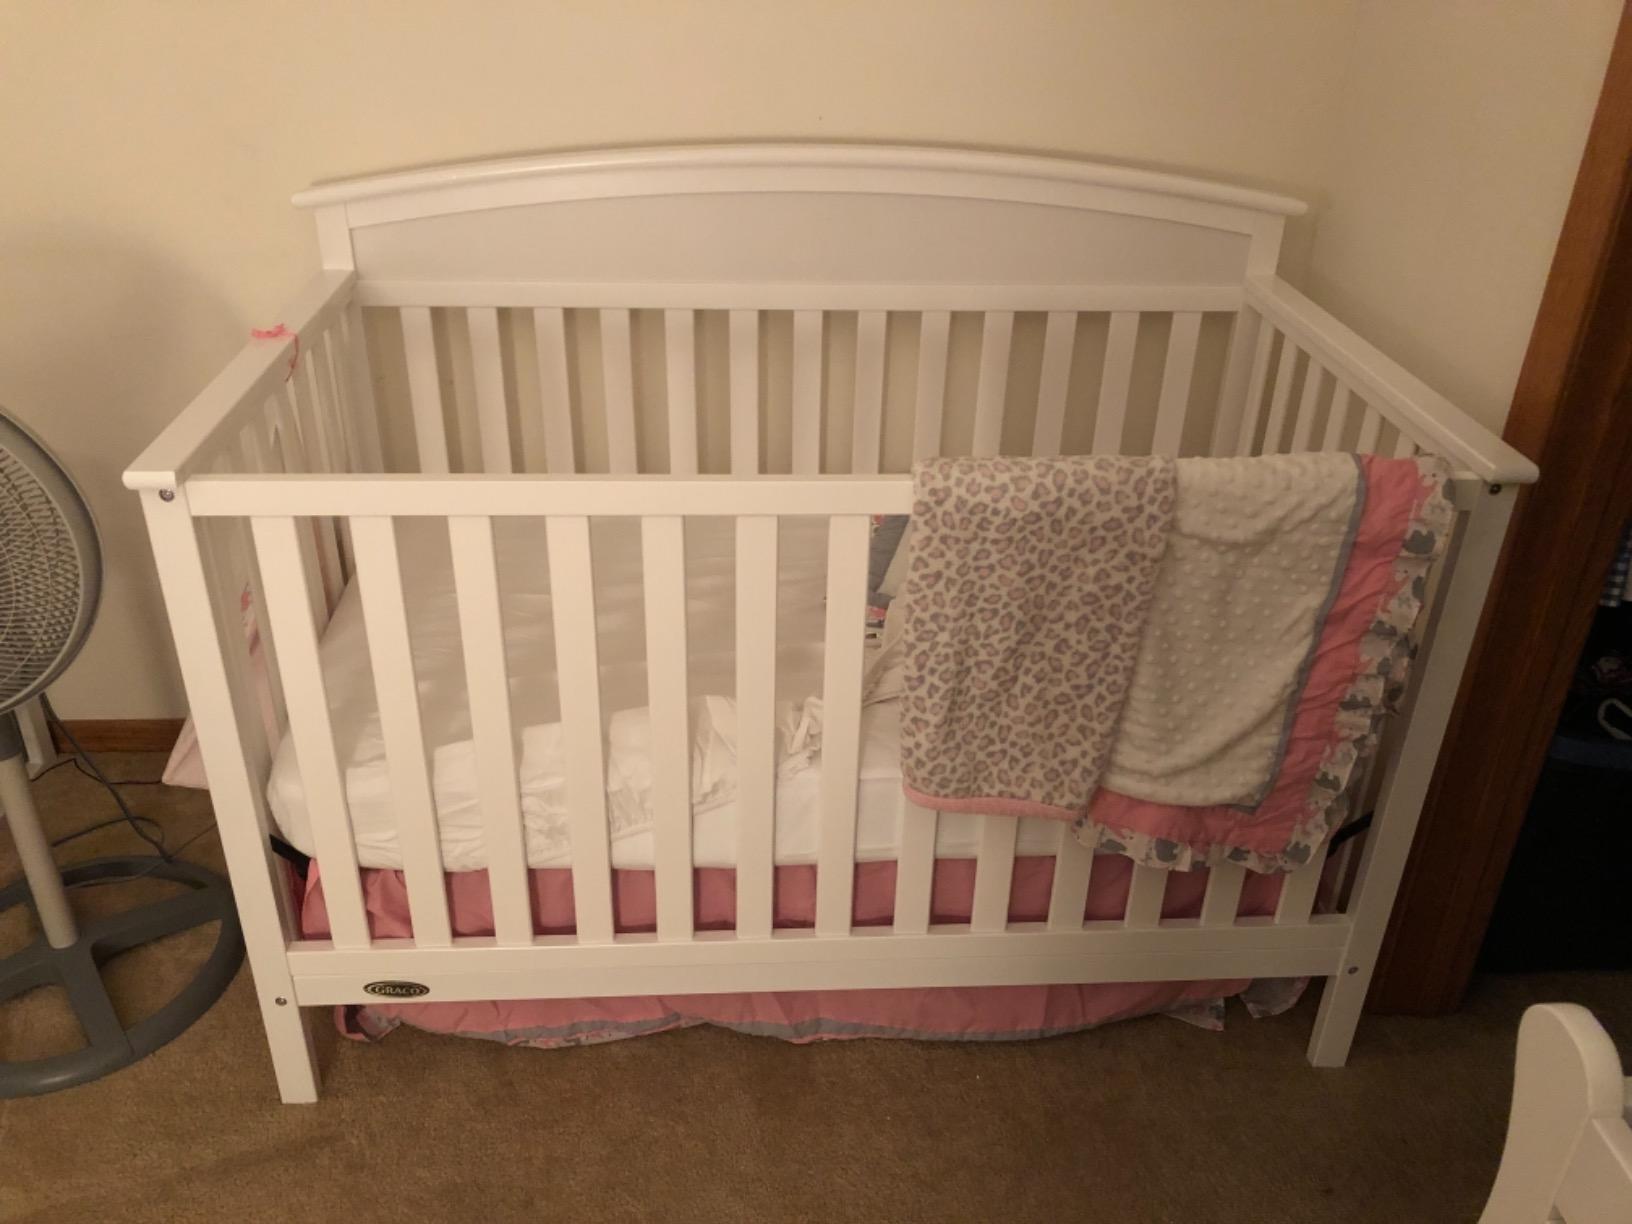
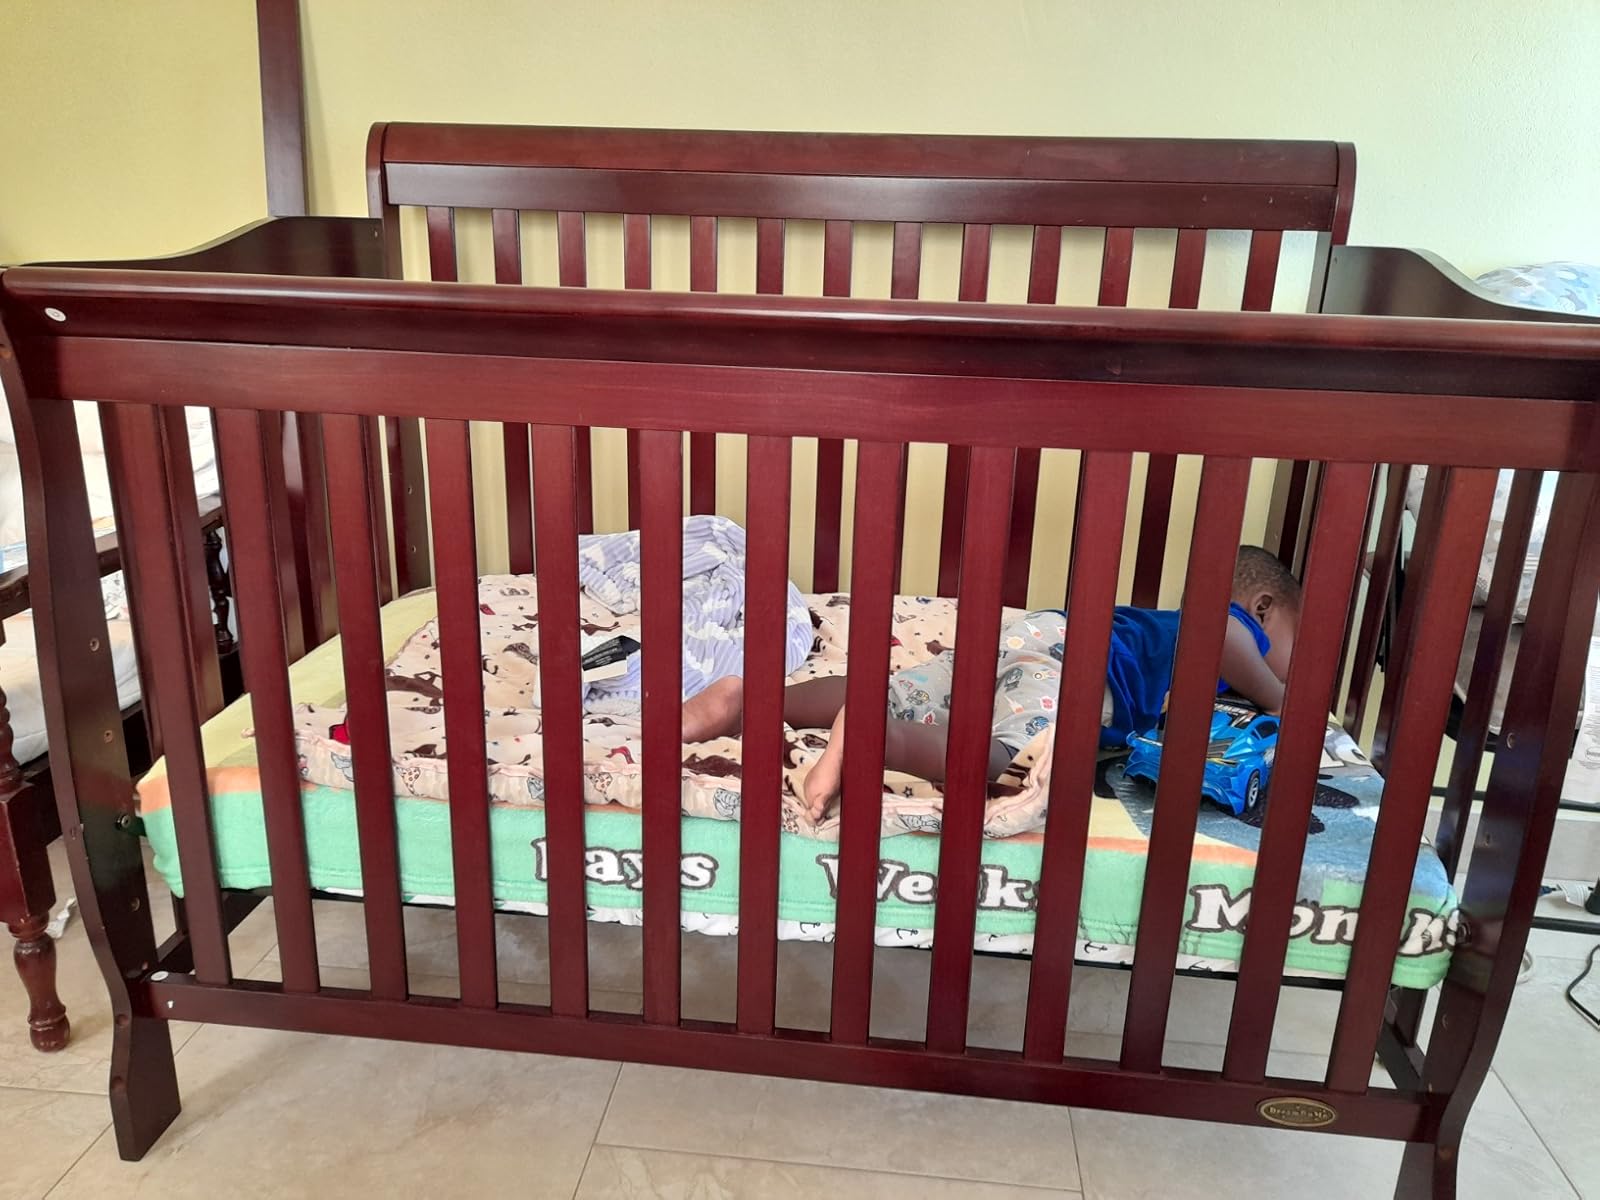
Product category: products_crib
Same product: no